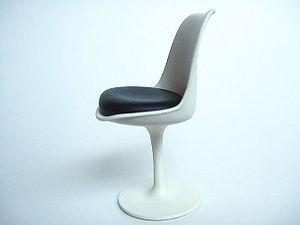
Le design ou stylisme est une activité de création souvent à vocation industrielle ou commerciale, pouvant s’orienter vers les milieux sociaux, politiques, scientifiques et environnementaux. Le but premier du design est d’inventer, d’améliorer ou de faciliter l’usage ou le processus d’un élément ayant à interagir avec un produit ou un service matériel ou virtuel. Un des rôles du design est de répondre à des besoins, de résoudre des problèmes, de proposer des solutions nouvelles ou d’explorer des possibilités pour améliorer la qualité de vie des êtres humains, que ce soit dans les sociétés industrielles occidentales ou dans les pays en voie de développement. La pluridisciplinarité est au cœur du travail du designeur, dont la culture se nourrit aussi bien des arts, des techniques, des sciences humaines ou des sciences de la nature.
Knoll est une entreprise américaine fabriquant du mobilier et matériel de bureau. Elle est fondée en 1938 par Hans Knoll, un entrepreneur d'origine allemande. Avec sa femme Florence Knoll, il développe l'entreprise et en fait l'une des plus créatives et prolifiques de l'après-guerre. Tous deux créent un « style Knoll » ; ils imposent leur vision de l'aménagement grâce au Planning Unit, un service unique en son genre pour l'époque, mêlant architecture intérieure, design, production, textiles, graphisme. Après la mort de son mari en 1955, Florence remplace Hans à la tête de la société. En 1965, elle quitte à son tour l'entreprise.
La chaise Tulipe ou Tulip Chair a été dessinée par le designer finlandais Eero Saarinen en 1956 pour la société new-yorkaise Knoll. C'est une chaise mythique des années 1950.